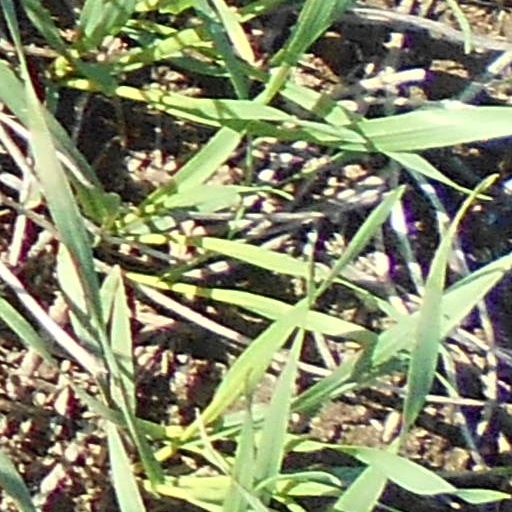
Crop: wheat